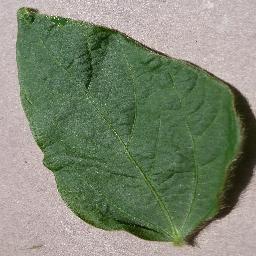
Label: Soybean___healthy